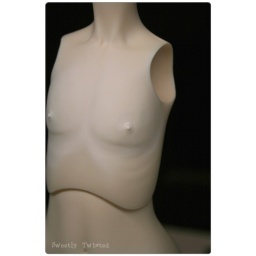
Work in Progress - CP girl mature bust > boy chest